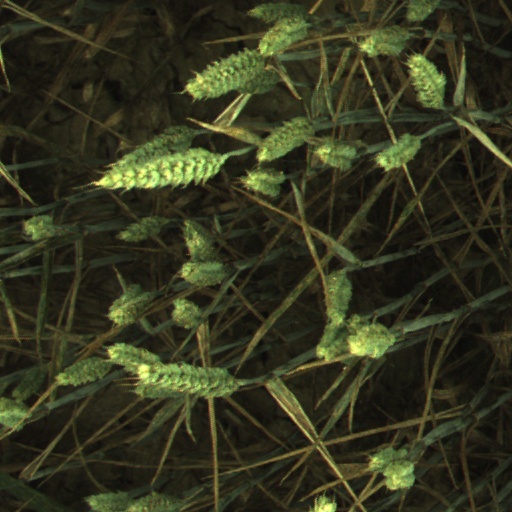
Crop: wheat